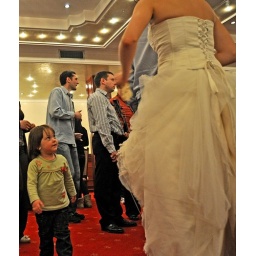
Beli Condor cute little girl in green (6)